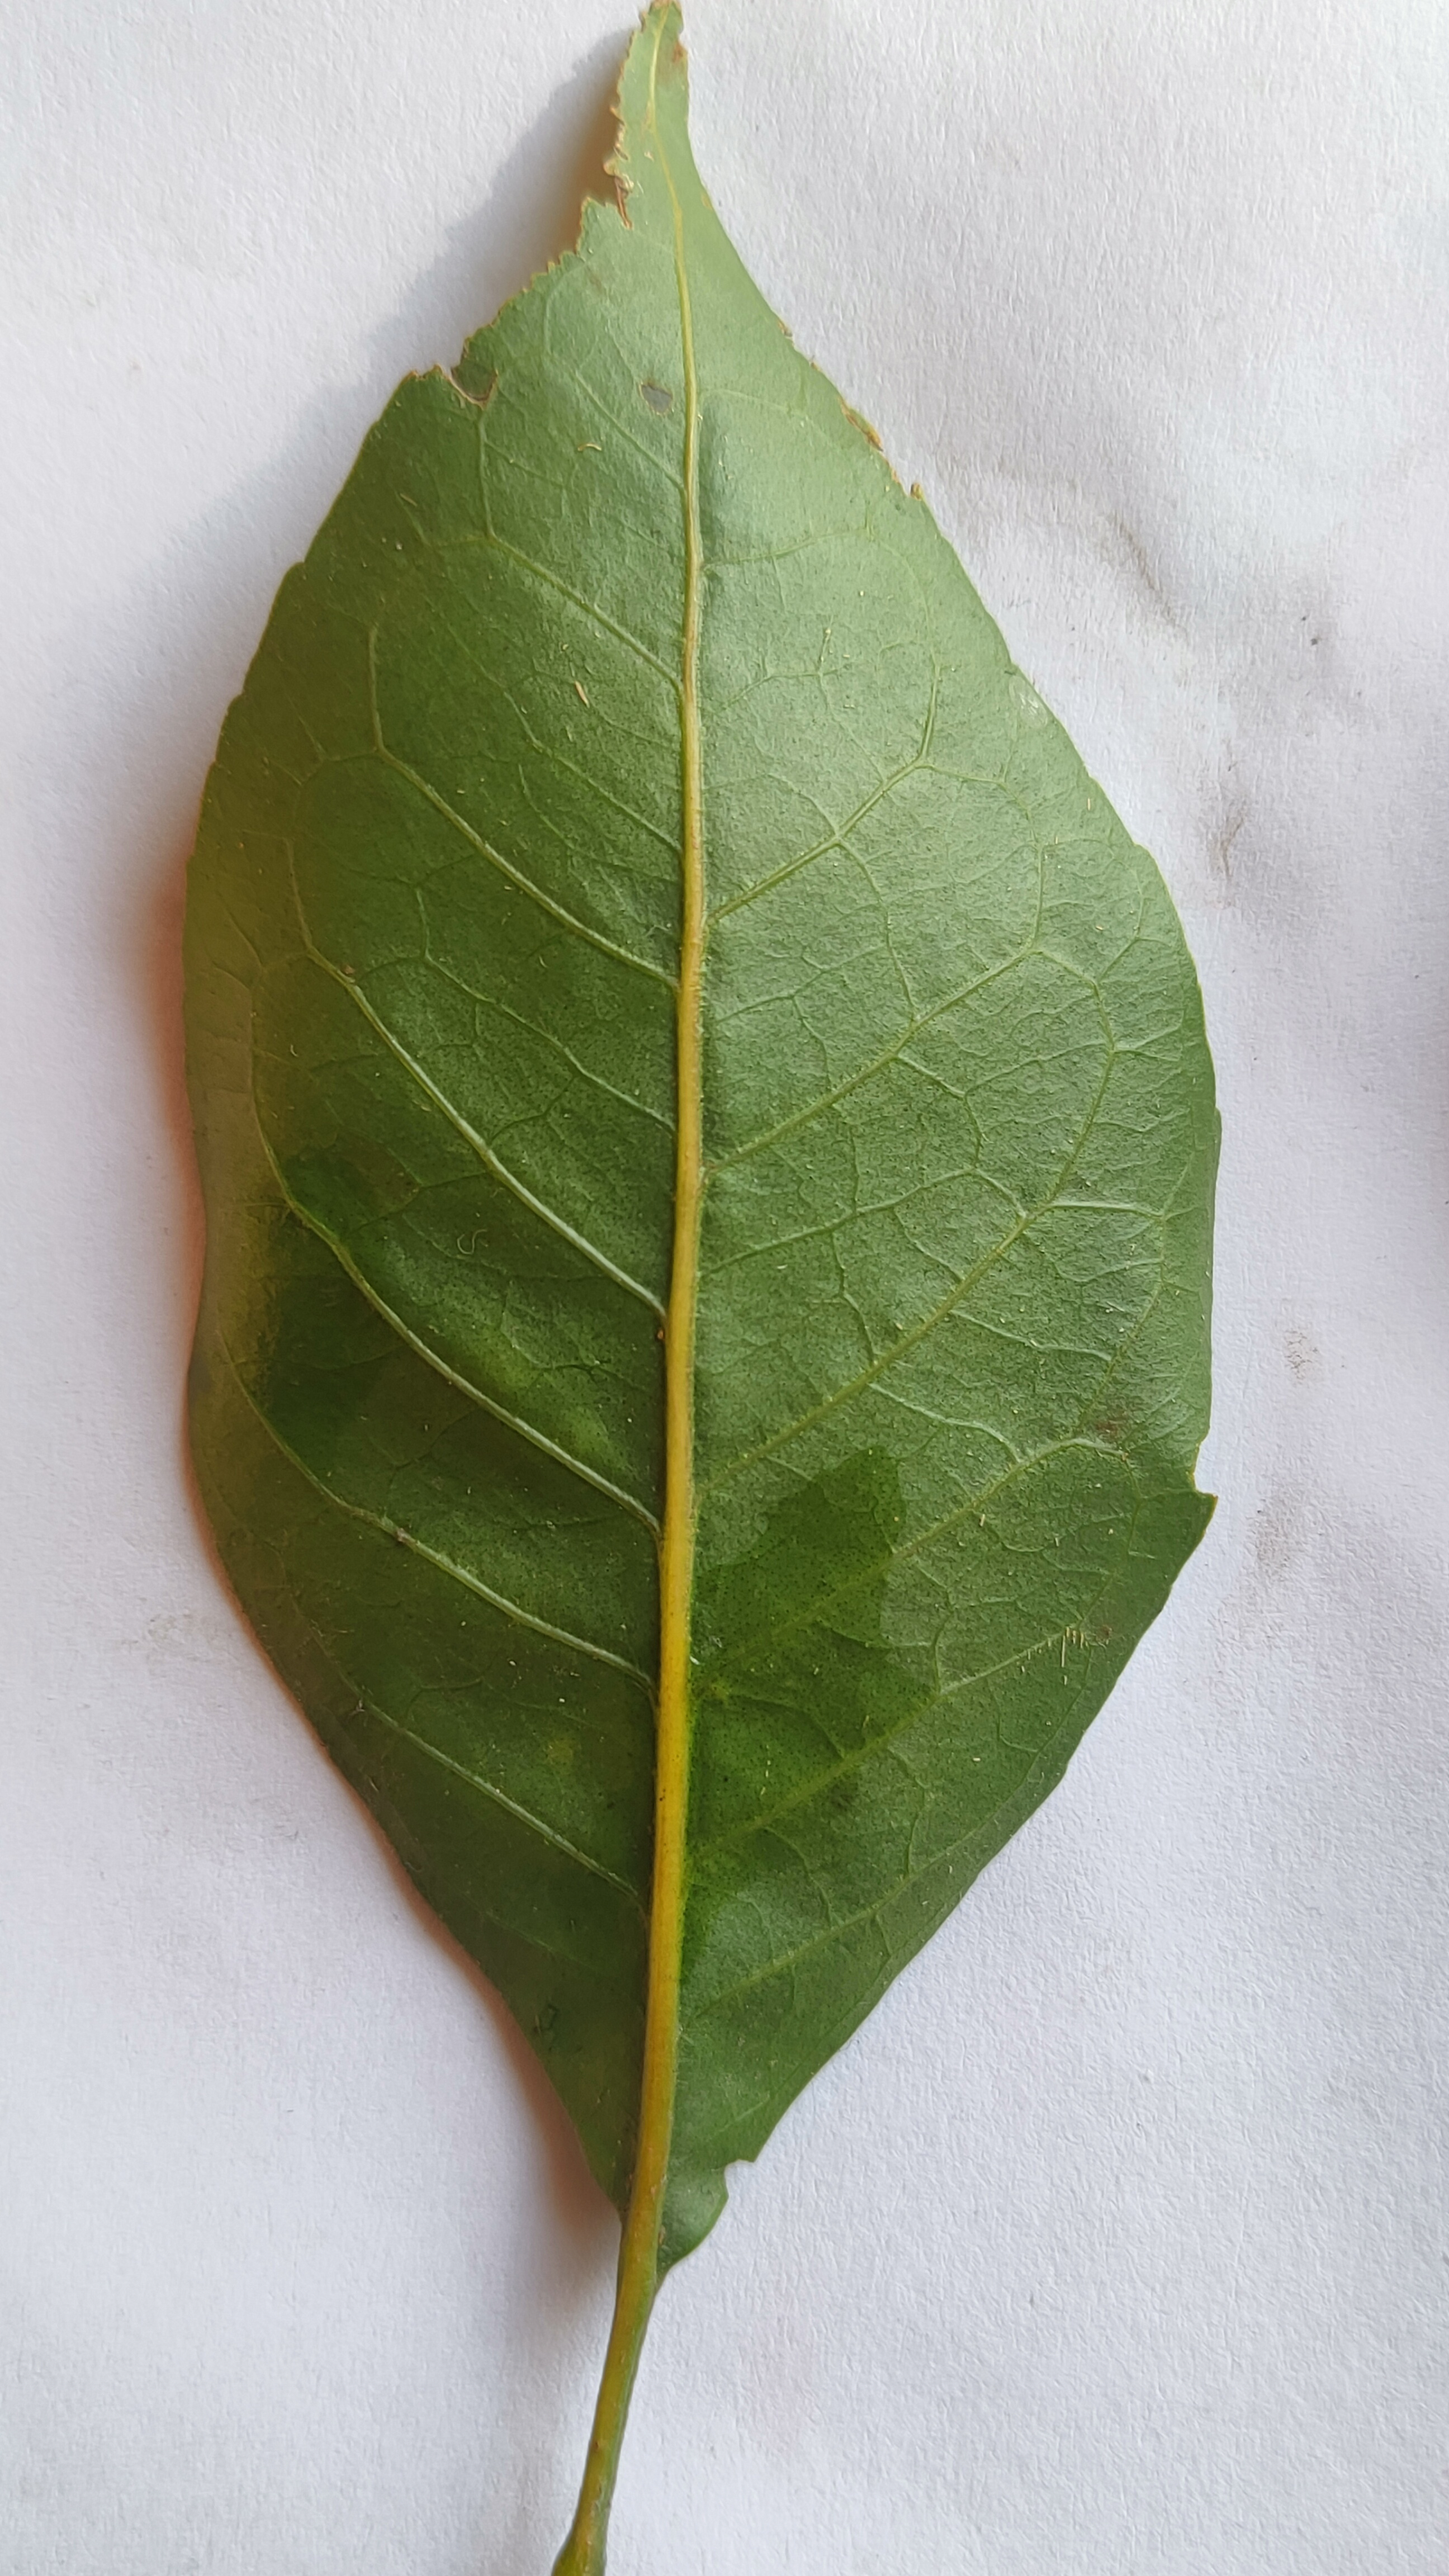
Leaf variety: Aegle marmelos